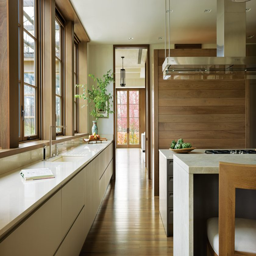
a walnut accent wall adds warmth to the clean - lined kitchen .